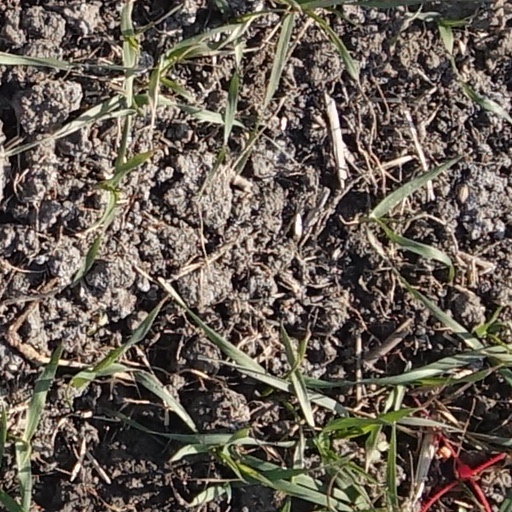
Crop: wheat